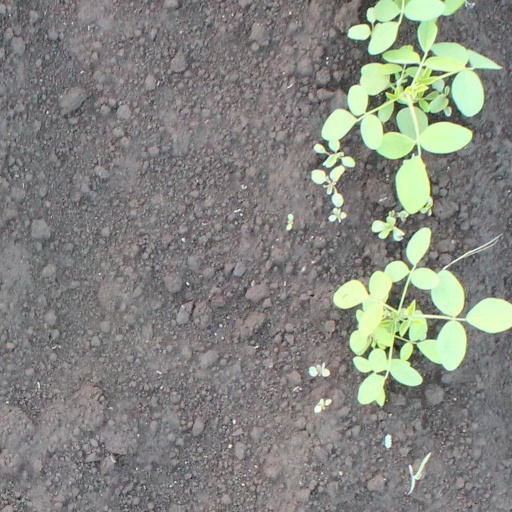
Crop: soybean